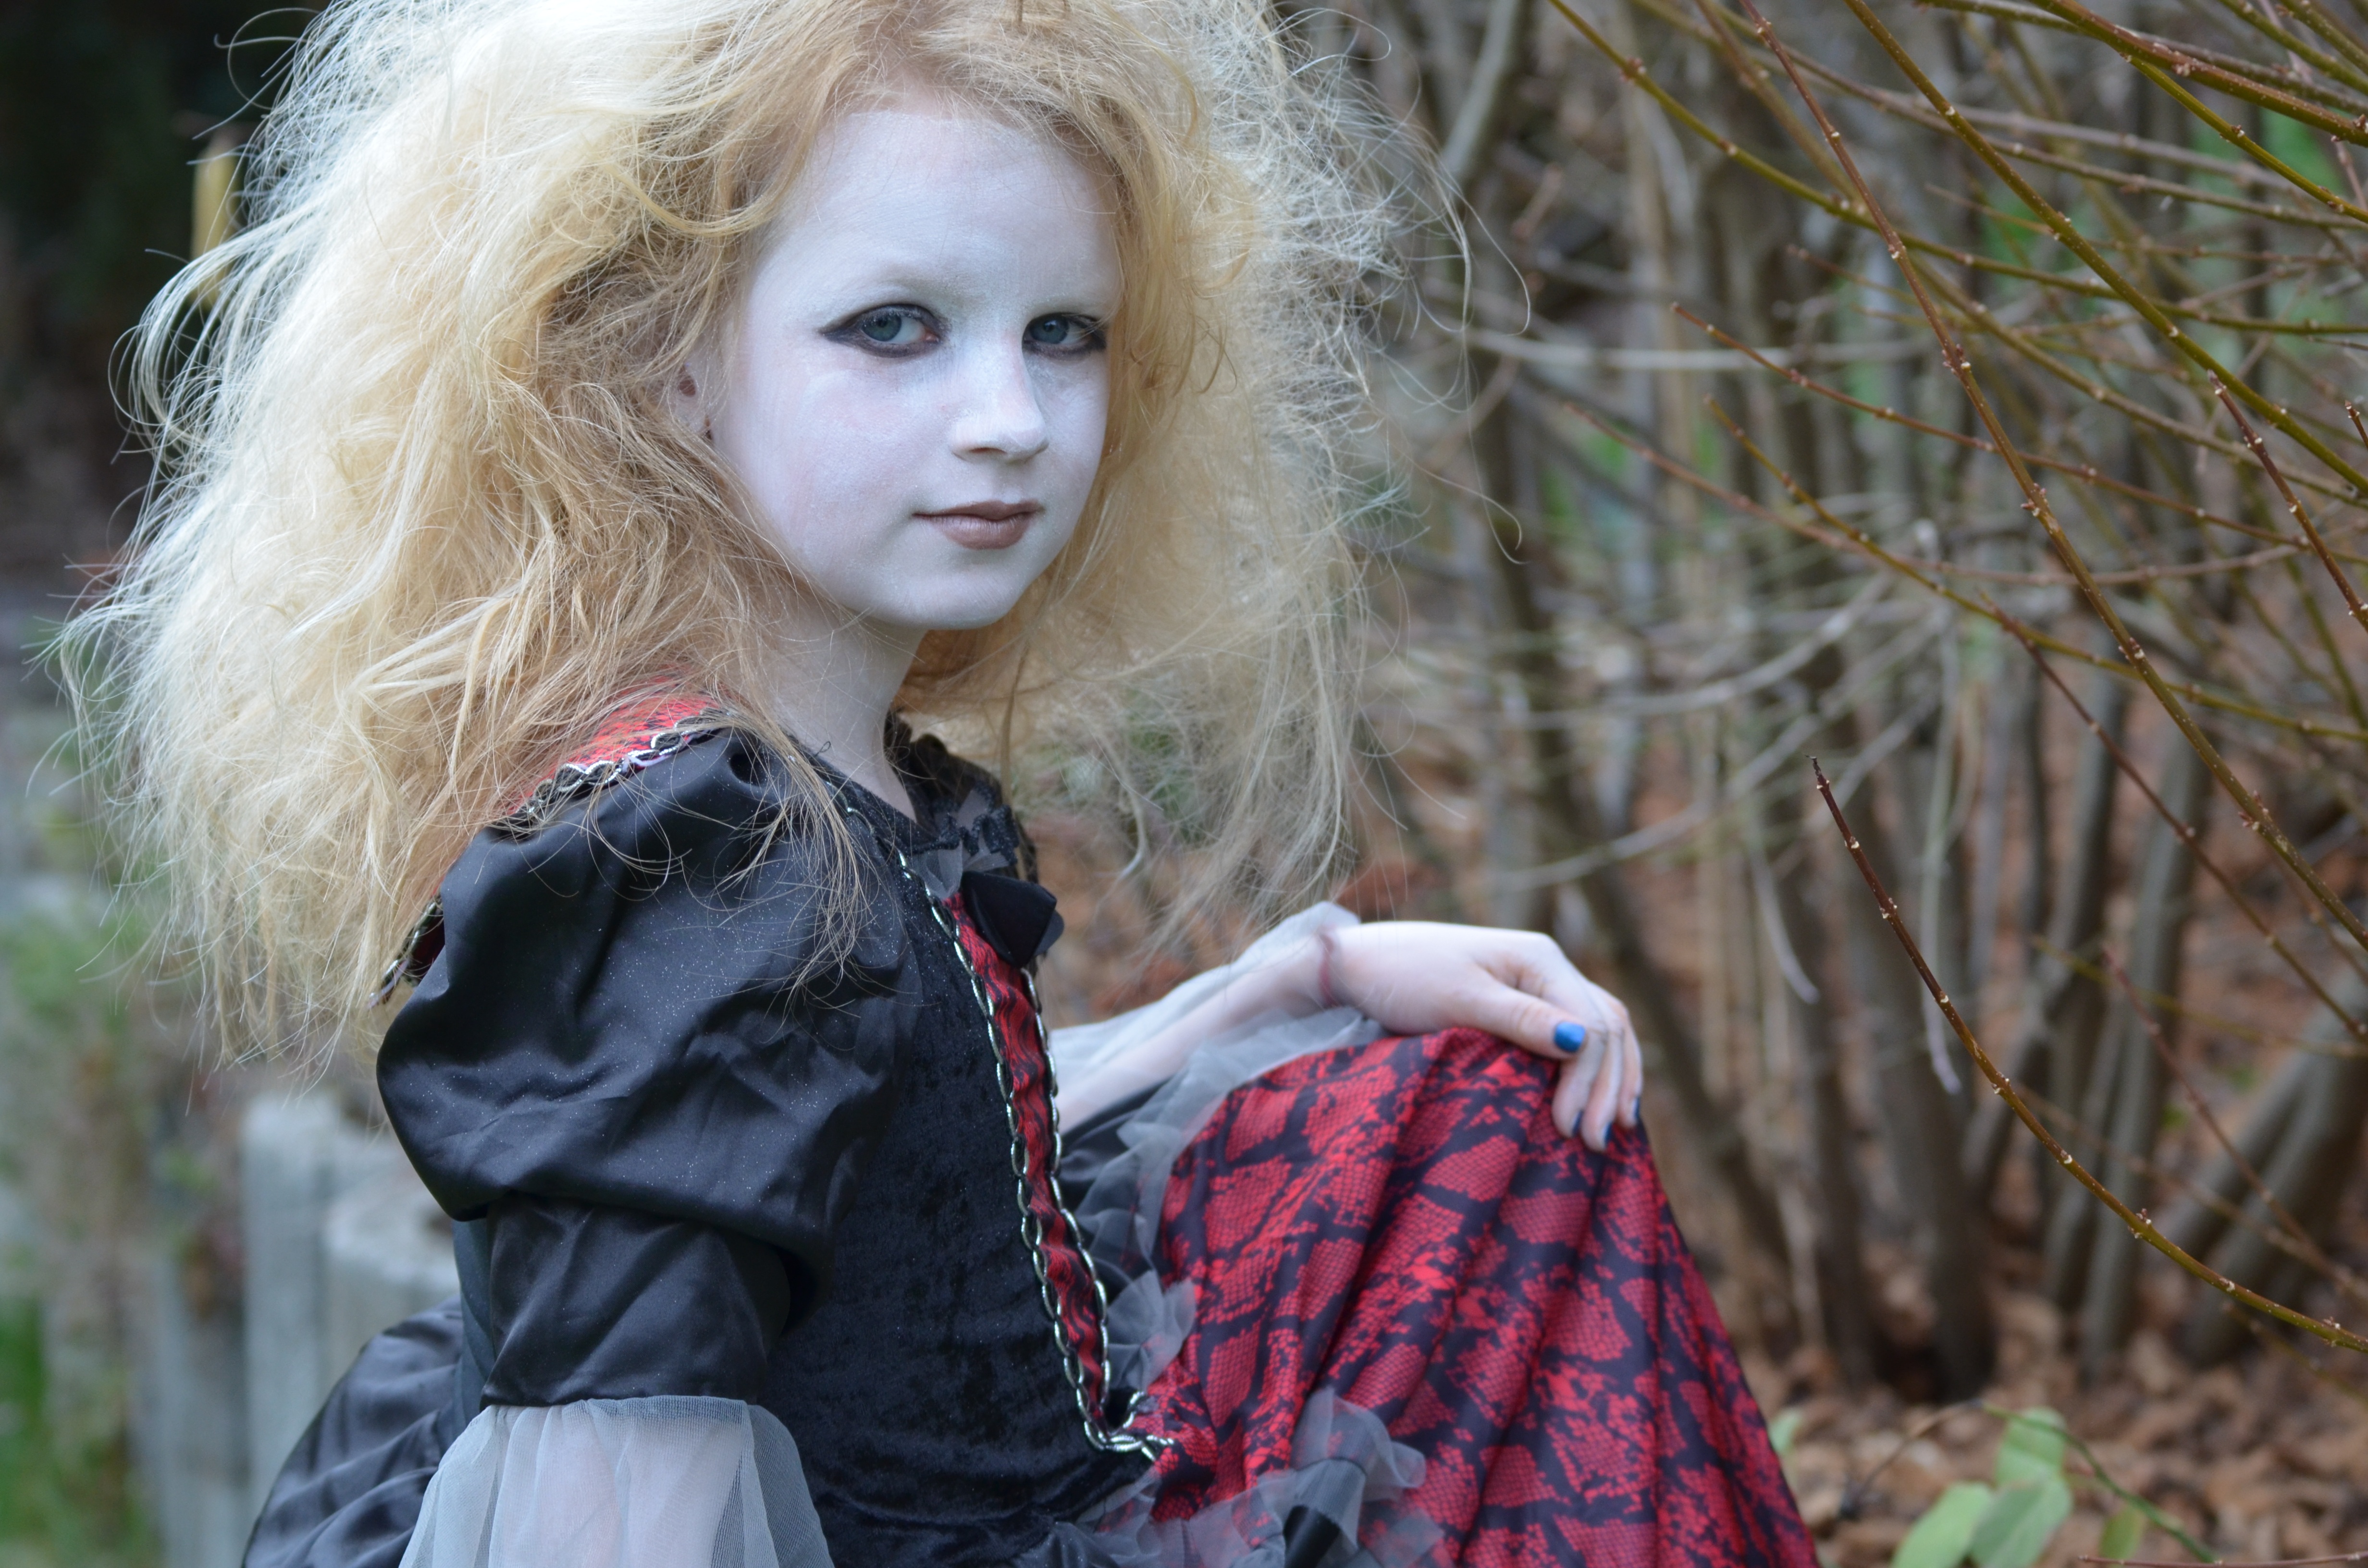
nature, person, winter, people, girl, woman, hair, photography, portrait, model, spring, carnival, autumn, child, fashion, lady, season, smile, face, dress, eye, beauty, expression, blond, photo shoot, windswept hair, portrait photography